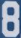
Number: 8